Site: brandenburg
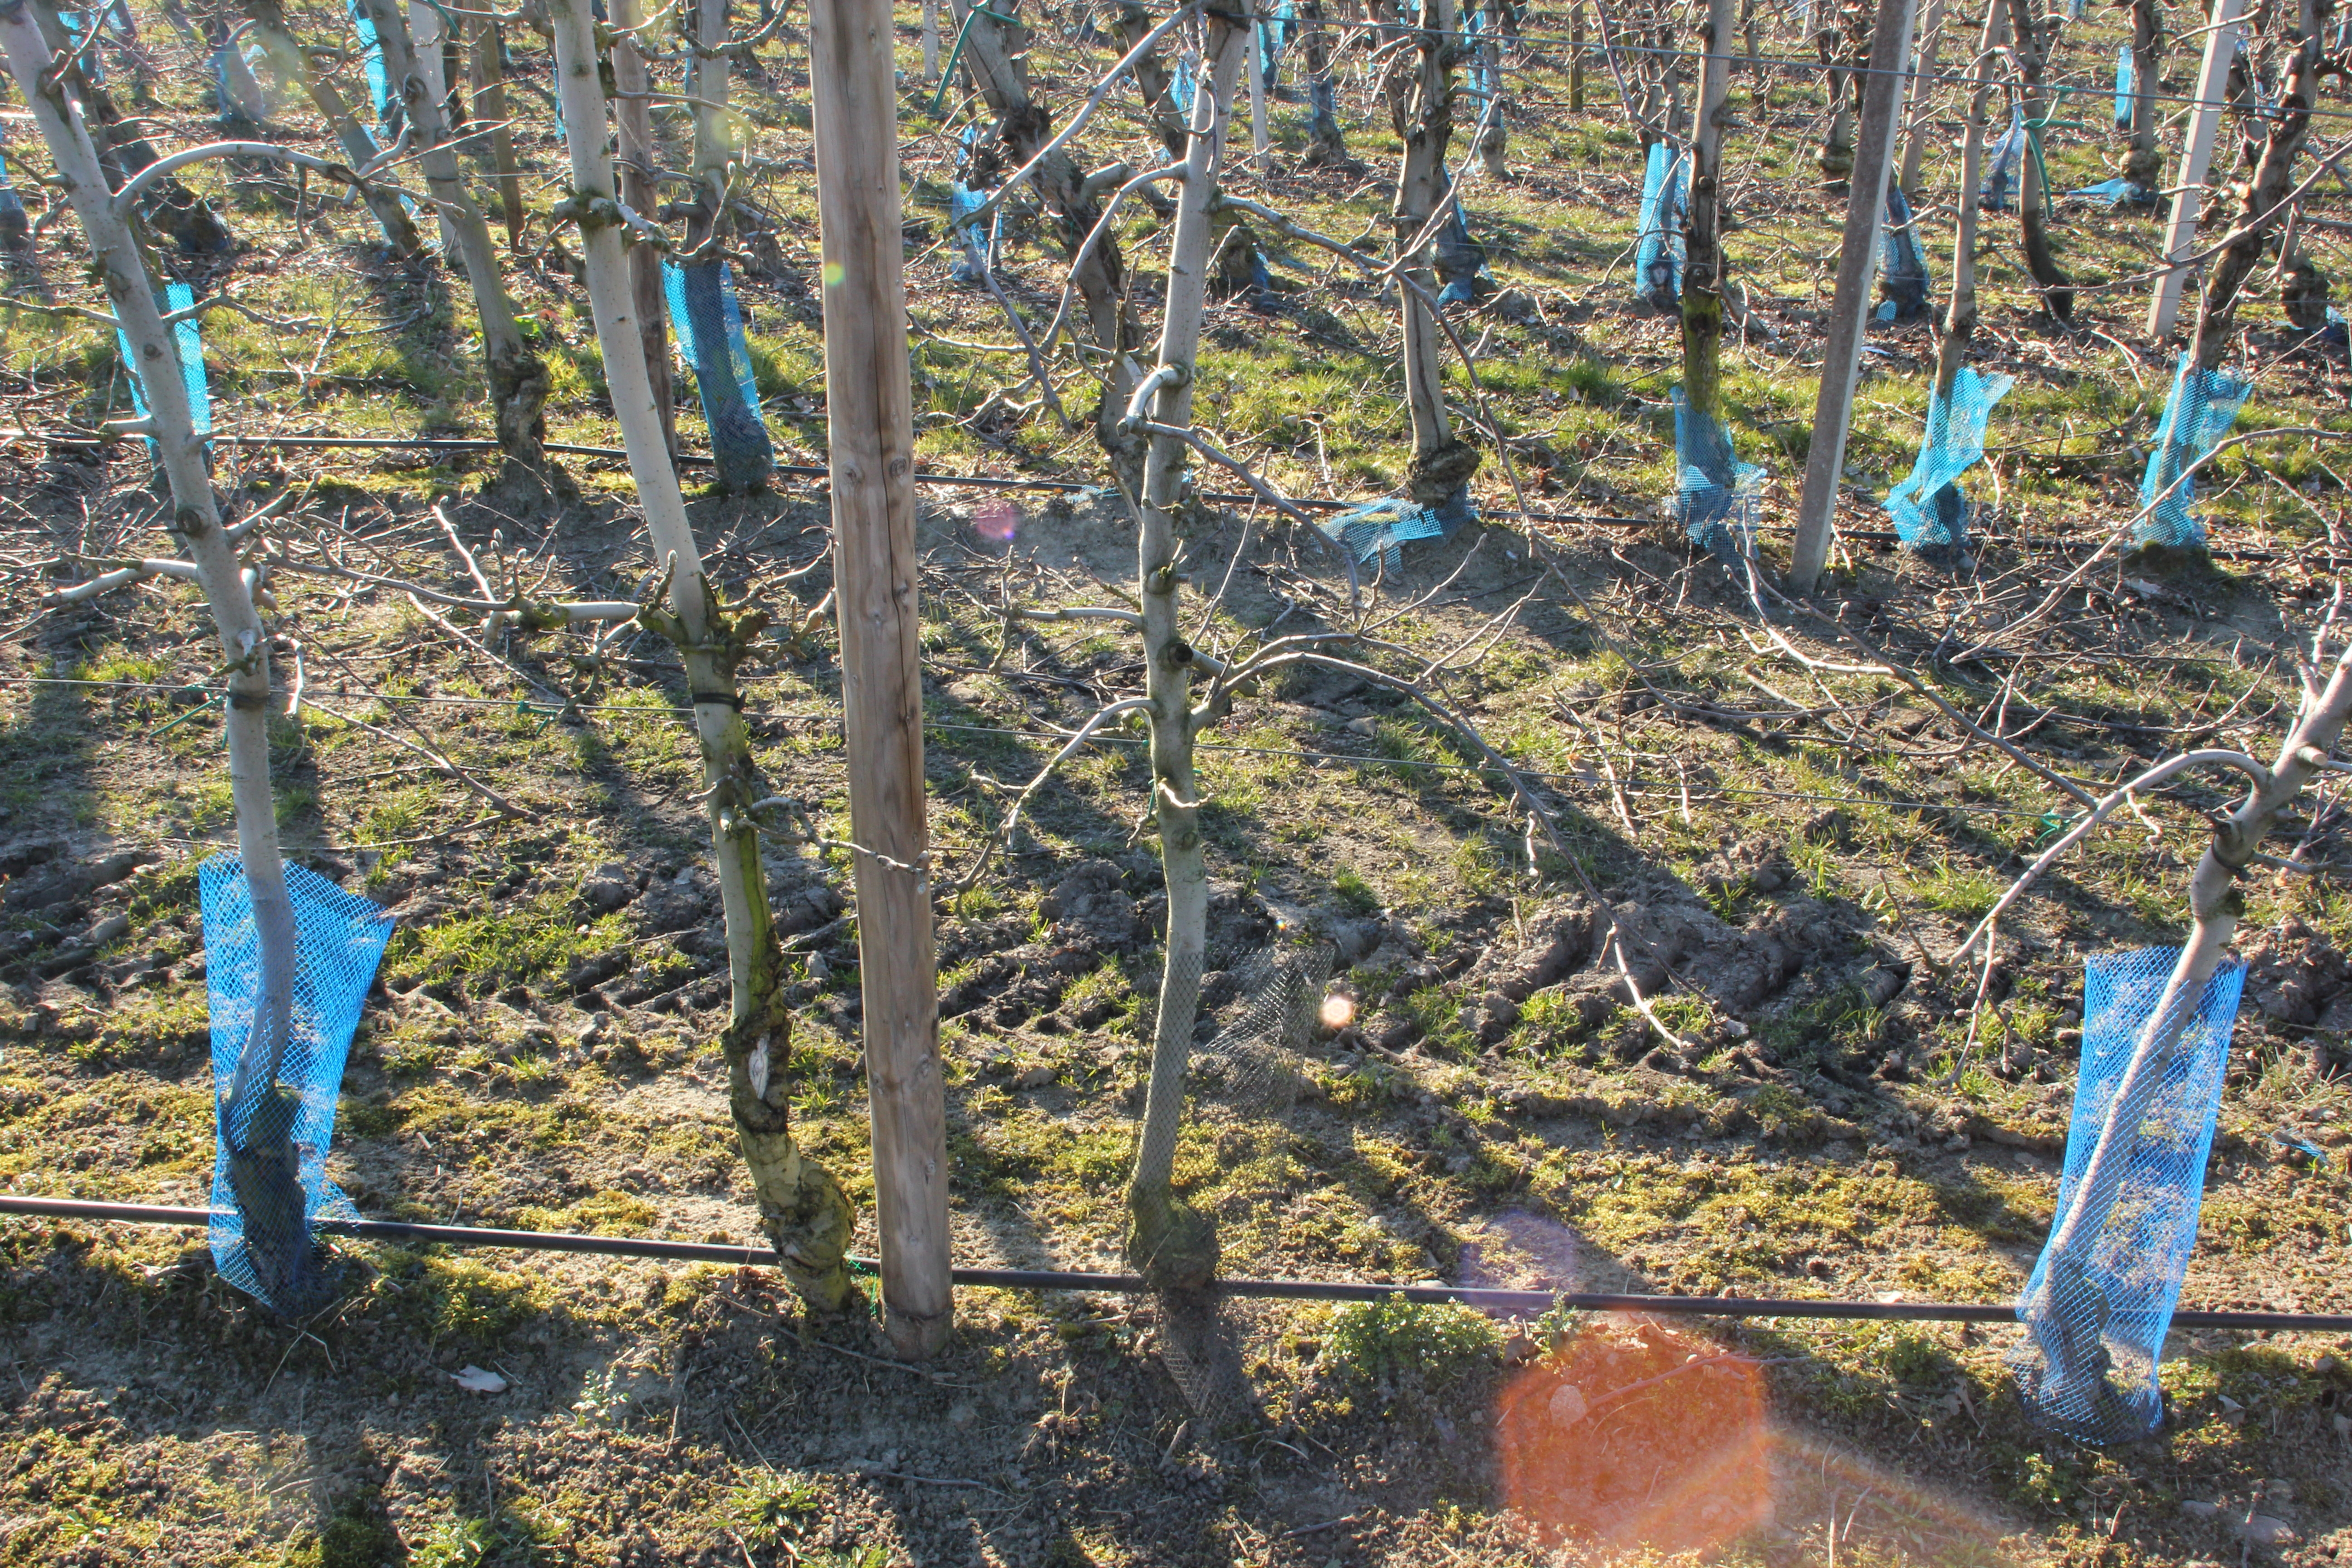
Growth stage (BBCH 03): Bud development